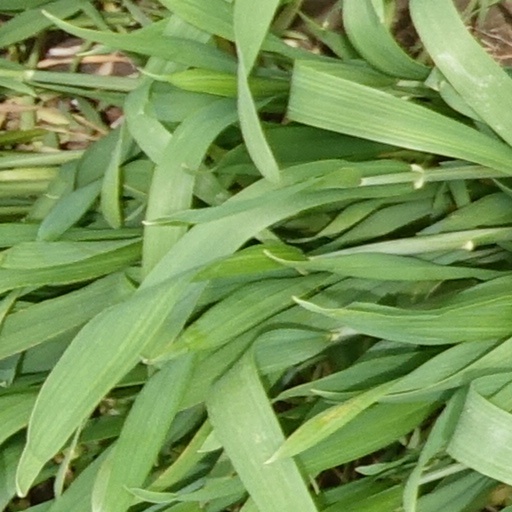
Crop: wheat